Trix & Robert Haussmann

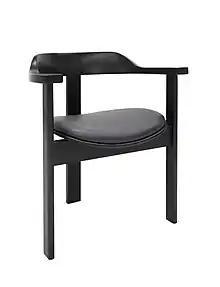
Expo Chair by Trix and Robert Haussmann, 1964, for Dietiker

Both architects have strong roots in modern architecture. Robert Haussman (1931) studied under Gerrit Rietveld in Amsterdam, and later, in Zürich, with the Swiss designer Willy Guhl and Bauhaus member Johannes Itten. He was a professor of architecture at the State Academy of Fine Arts in Stuttgart until 1996. Trix Högl (1933) completed her architectural studies at the ETH Zurich under Werner Max Moser and Jacques Schader. She was an associate professor for architecture at the ETH Zürich until 2002.